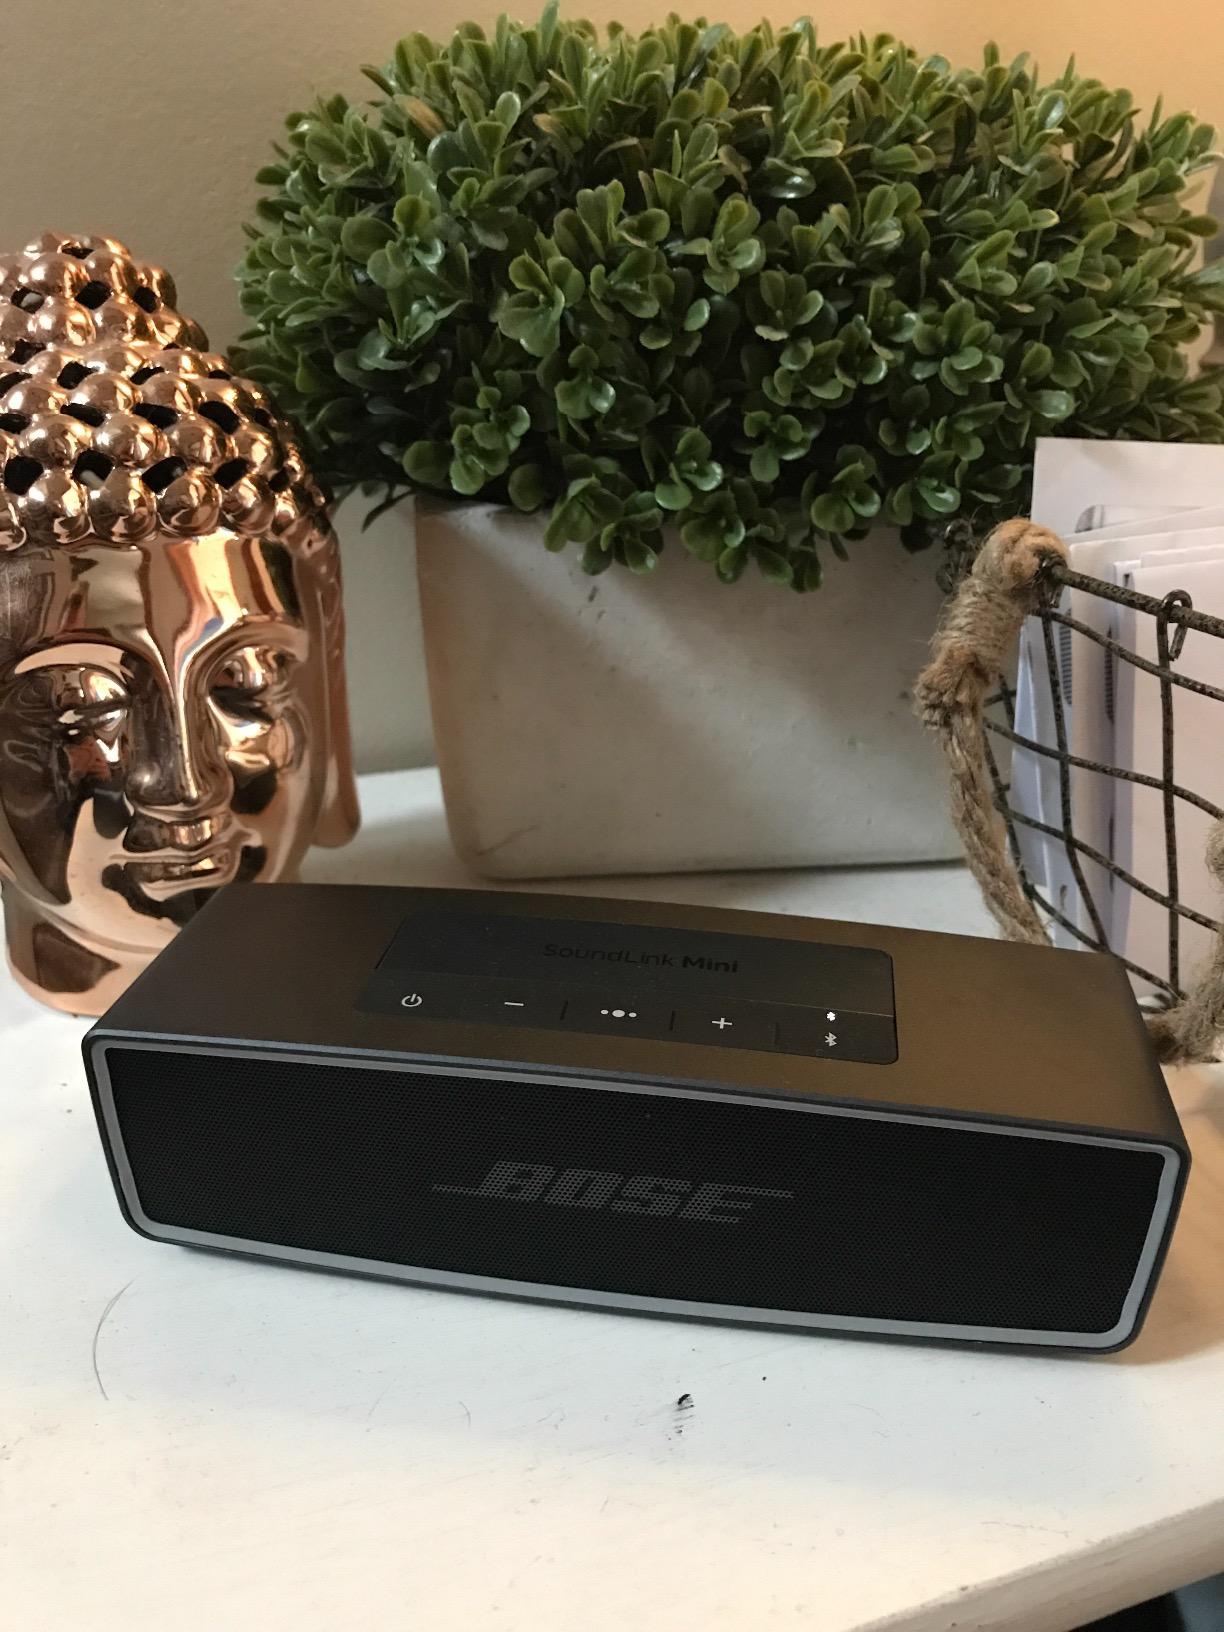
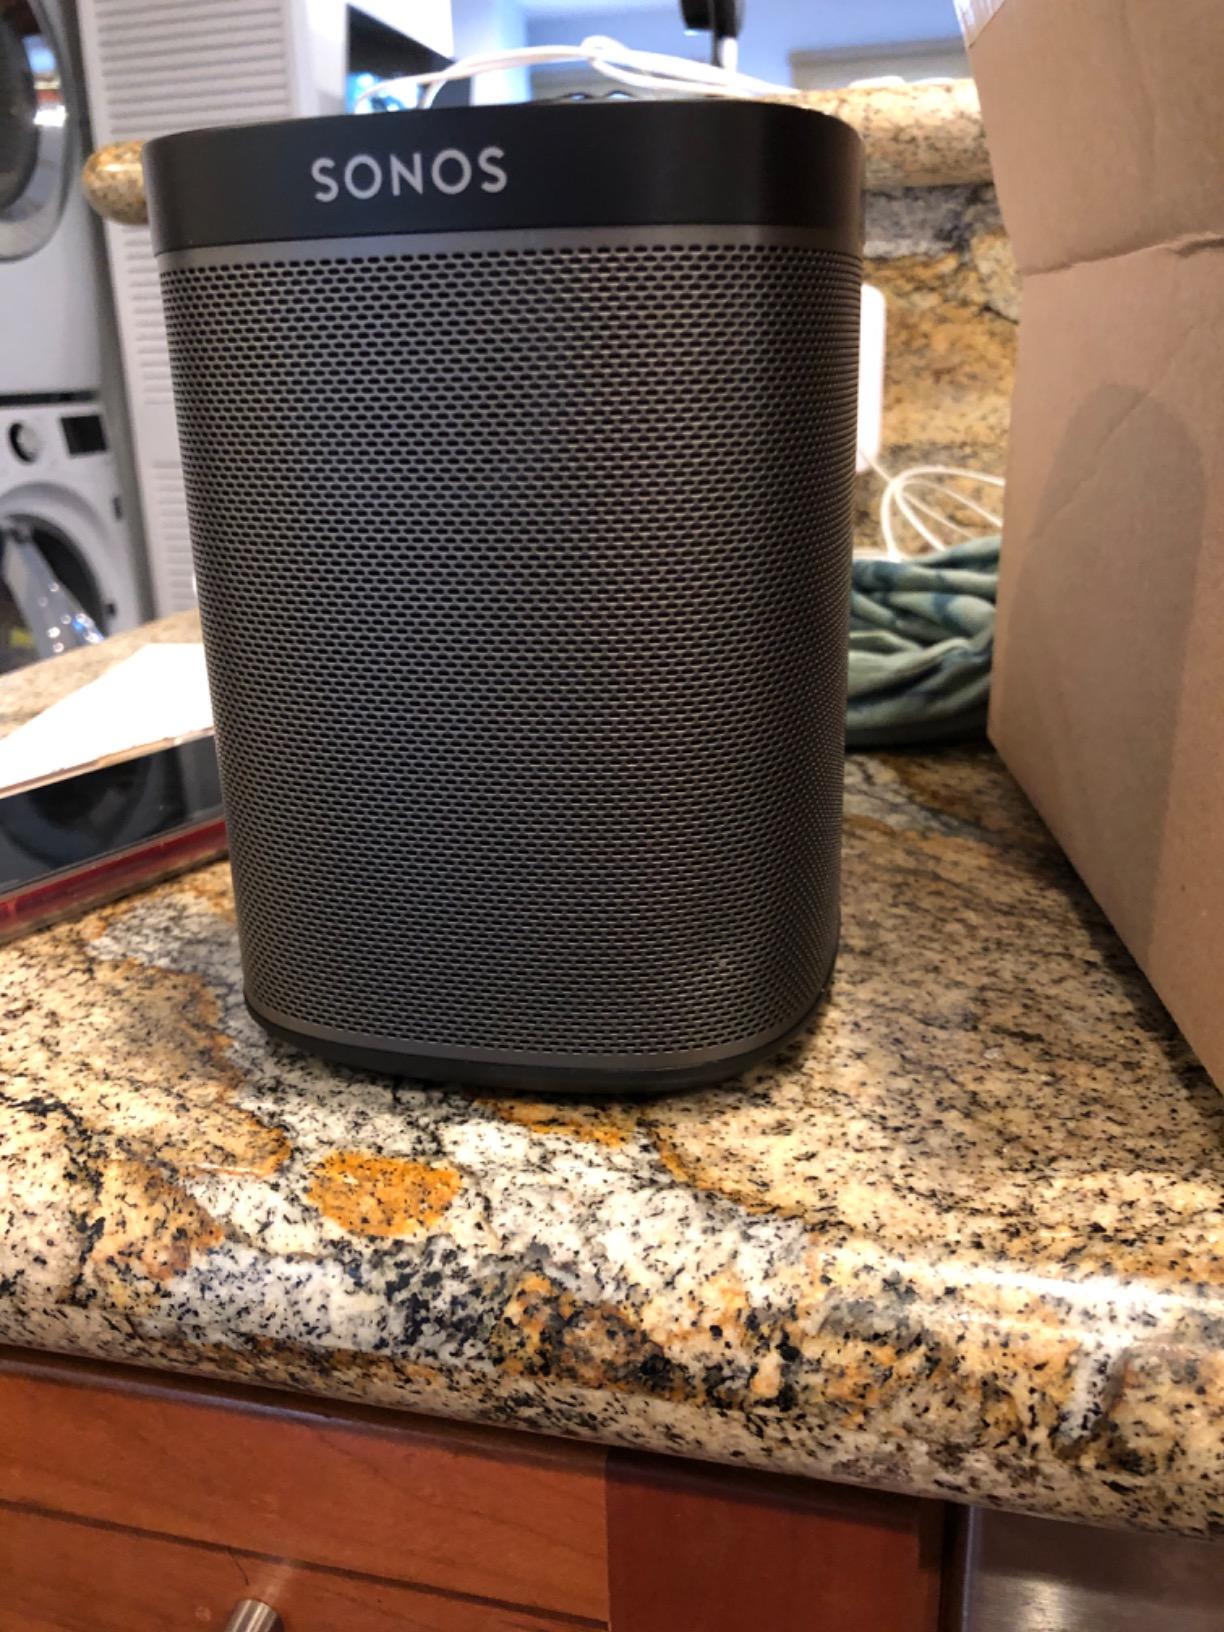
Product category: speaker
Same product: no